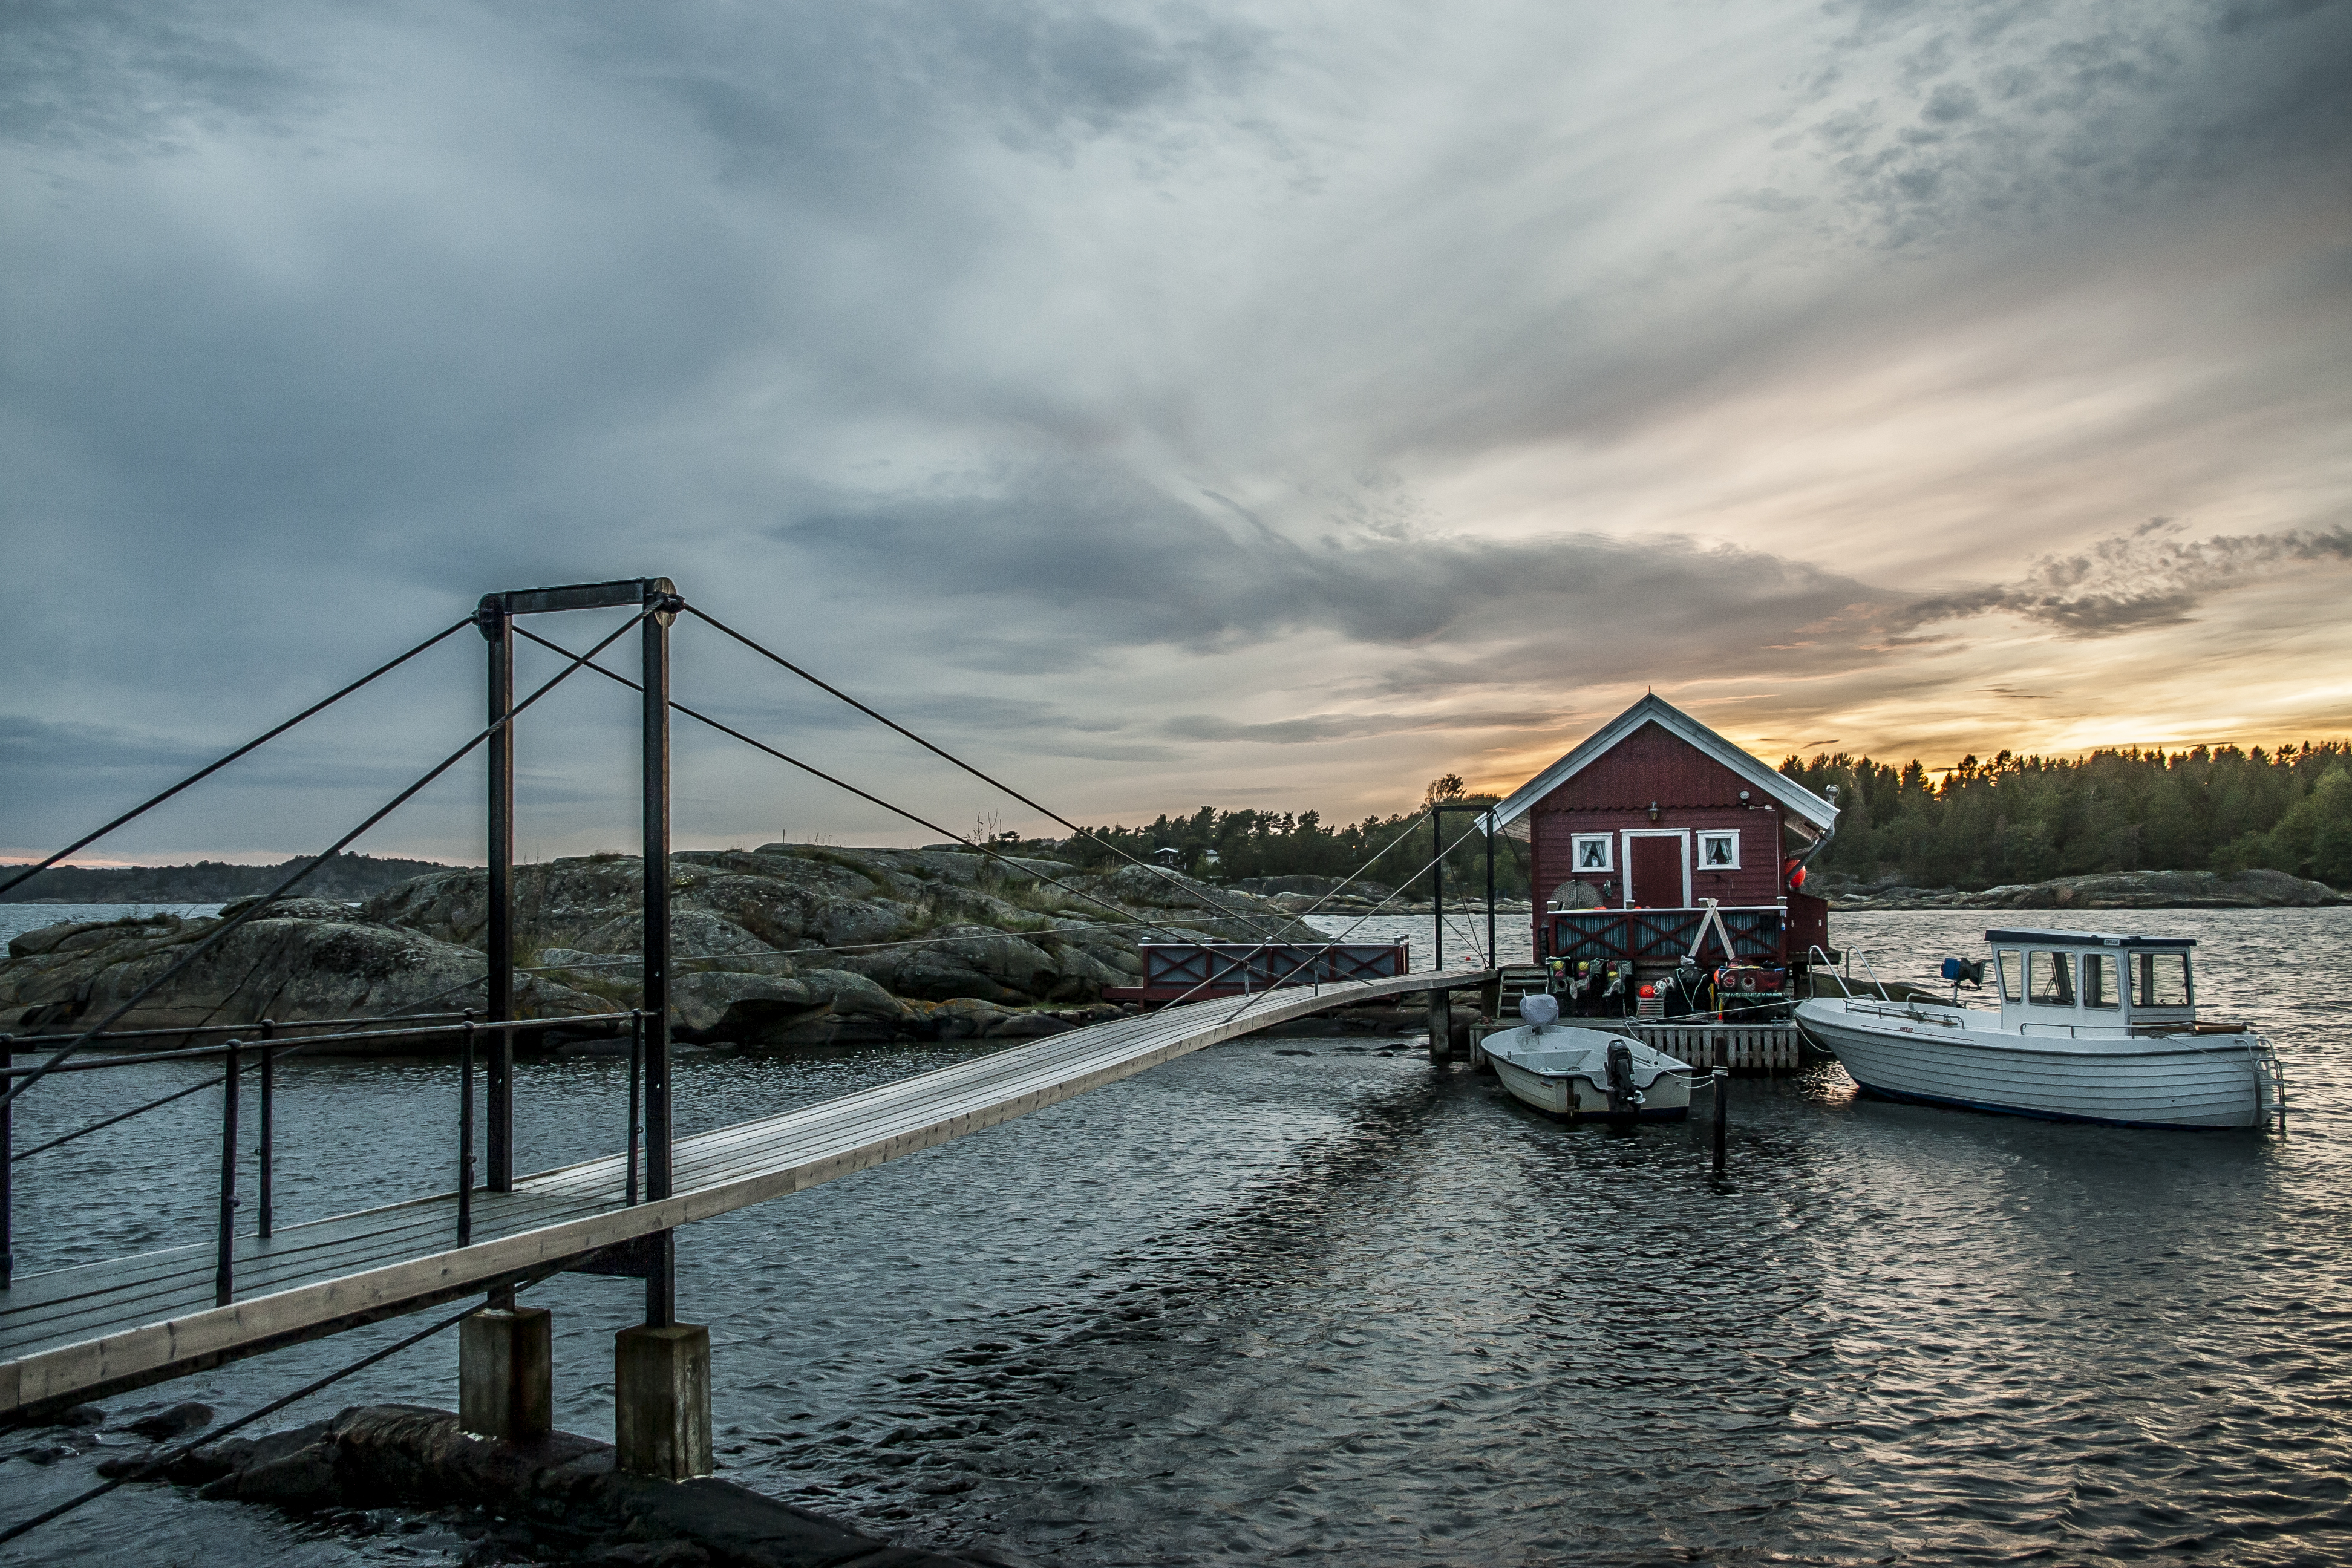
landscape, sea, coast, water, outdoor, ocean, dock, cloud, sky, sunset, boat, bridge, morning, shore, lake, pier, river, ship, dusk, transport, evening, reflection, vehicle, bay, harbor, waterway, publicdomain, redhouse